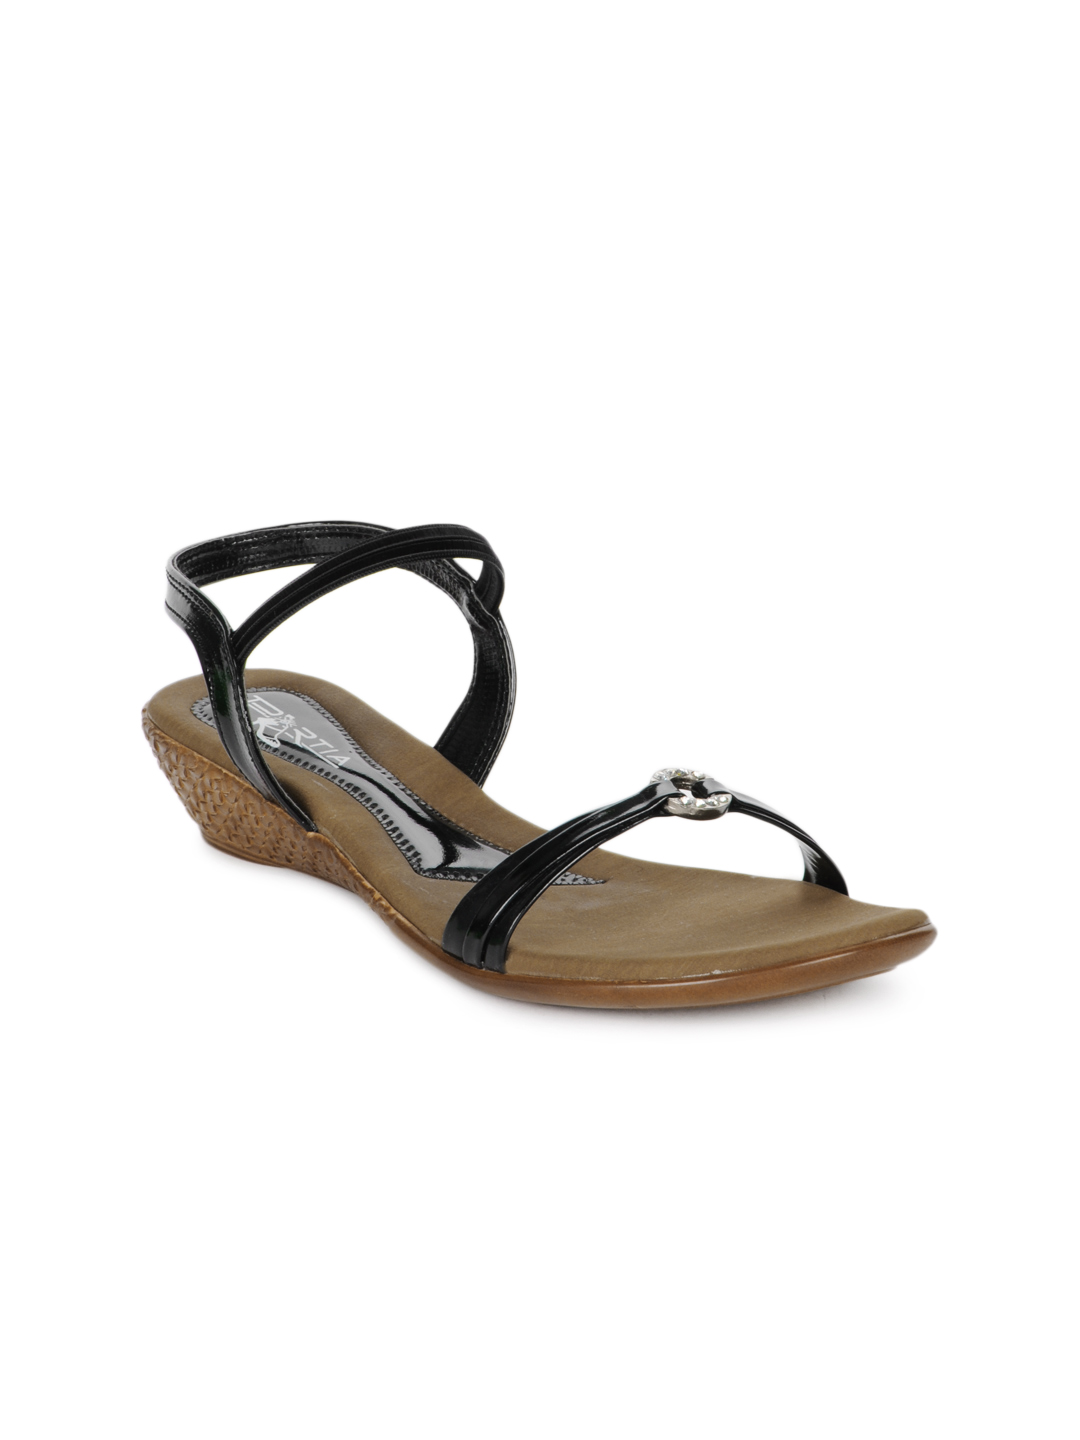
Portia Women Black & Brown Sandals
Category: Footwear / Shoes / Heels
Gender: Women
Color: Black
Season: Winter 2012
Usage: Casual